Verwood

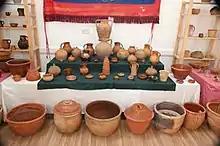
Verwood Heathland Heritage Centre

The Verwood Memorial Recreation Ground is dedicated to those who fell in the World War I, and is owned by the Verwood Memorial Recreation Ground Trust. Members of the Verwood Town Council automatically become trustees. The Recreation Ground land was purchased by public subscription in 1920 and the parish council was to hold the land to the benefit of the inhabitants of the parish of Verwood for use as a public recreation ground. The Recreation Ground comprises an area big enough for a football pitch and several children's play areas. It is across the road from the Memorial Stone, and had a set of wrought iron gates with a plaque on them saying "Verwood Recreation Ground / In memory of those that fell in the Great War 1914-1918".